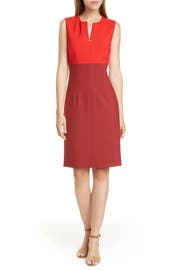
a two tone design update a classic power dress beautifully tailored from a supple stretch fabric with a touch of hardware at the neckline for a modern touch